Duesenberg Model J

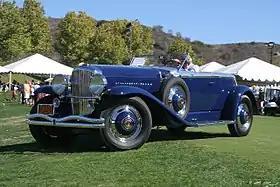
1930 Duesenberg J Murphy Torpedo Convertible

The Duesenberg Model J was a luxury automobile made by Duesenberg exclusively in 1928 and offered for ten subsequent years. Intended to compete with the most luxurious and powerful cars in the world, it was introduced in 1928, the year before the stock market crash that led to the Great Depression. Duesenberg Motors Company went bankrupt in 1937.